1965 FA Cup final

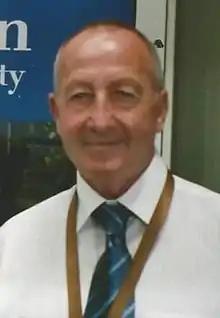
Gerry Byrne, pictured in 2006, played in the final, despite breaking his collarbone in the opening minutes.

Early in the second half, Liverpool had a chance to score. Callaghan took a throw-in, which he threw to Lawler, his cross into the Leeds penalty area was met by Hunt, but his header went wide of the goal. Liverpool continued to pressure, and only an interception from Bremner prevented a Liverpool goal before Stevenson could reach the ball. Leeds had a free-kick a few minutes later, but Lawrence saved Giles' effort. A few minutes later, St John found Peter Thompson, who ran past Bremner and shot, but it was diverted wide by Sprake. The ball found dropped to Hunt, but his cross was gathered by the Leeds goalkeeper.